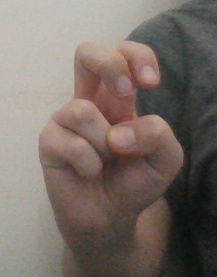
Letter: toot